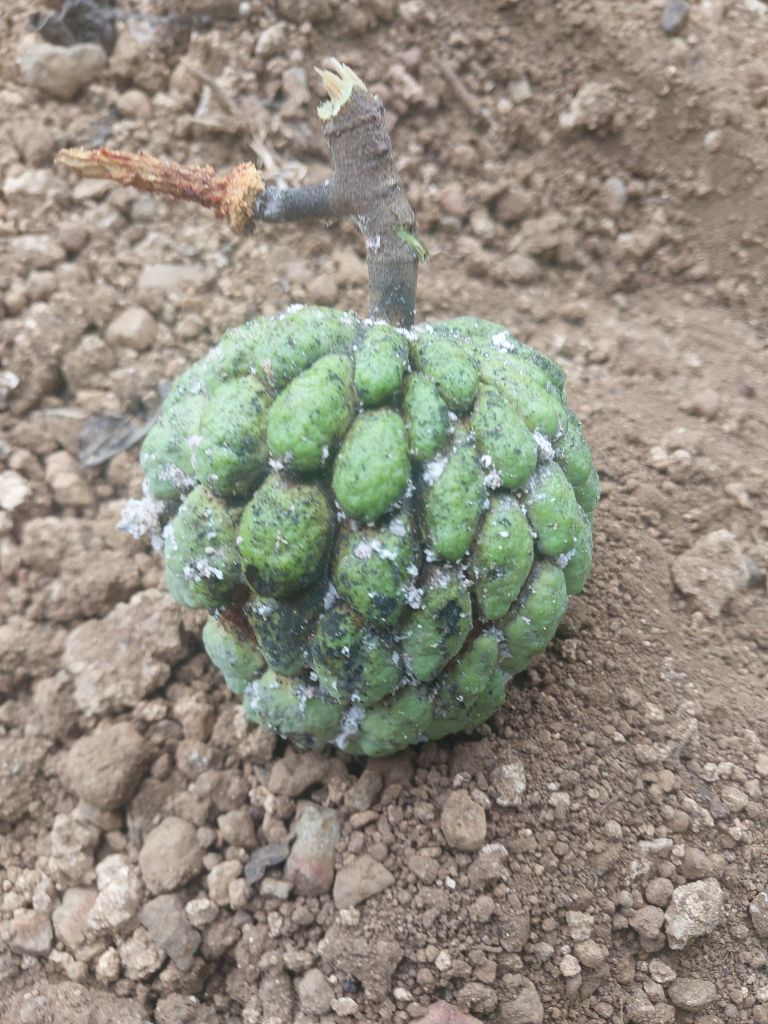
Disease label: Leaf spot on fruit